Bowman v. Monsanto Co.

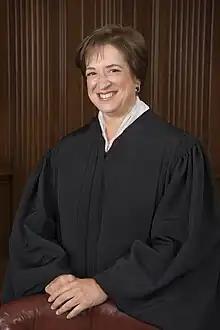
Justice Elena Kagan delivered the opinion of the Court

Bowman argued that the authorized sale of the seeds extinguished the patent, and that Bowman merely used seeds legitimately purchased from the silo. He claimed that the Federal Circuit had created an exception to the exhaustion doctrine, and that this decision was properly for Congress to decide. Monsanto argued that the second-generation seeds were not subject to exhaustion because they had not existed until Bowman created them and had not been sold at the time of infringement. He noted that even when exhaustion applied, it did not allow one to create new copies of the patented product, which the second-generation seeds were.